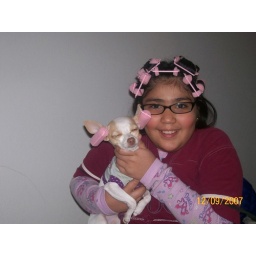
cute in pink